RMS Andes (1939)

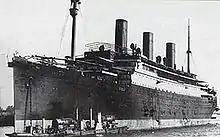
sailed with "Andes" in Convoy WS 7 in 1941 and Convoys WS 14 and KMF 3 in 1942

On 22 March "Andes" left Melbourne independently to return to Britain. She reached Balboa, Panama on 9 April, made her first passage through the Panama Canal and two days later left Cristóbal on Panama's Caribbean coast. She reached Boston, MA on 19 April, where she was dry docked for repairs. She left on 28 April and reached Halifax the next day, where she became one of five troopships in Convoy NA 8. The others were "Batory" and "Orcades", P&O's and Anchor-Donaldson Line's . NA 8 left Halifax on 3 May, escorted by the escort carrier and eight US Navy destroyers. The convoy crossed the North Atlantic without loss and reached the Clyde on 11 or 12 May.